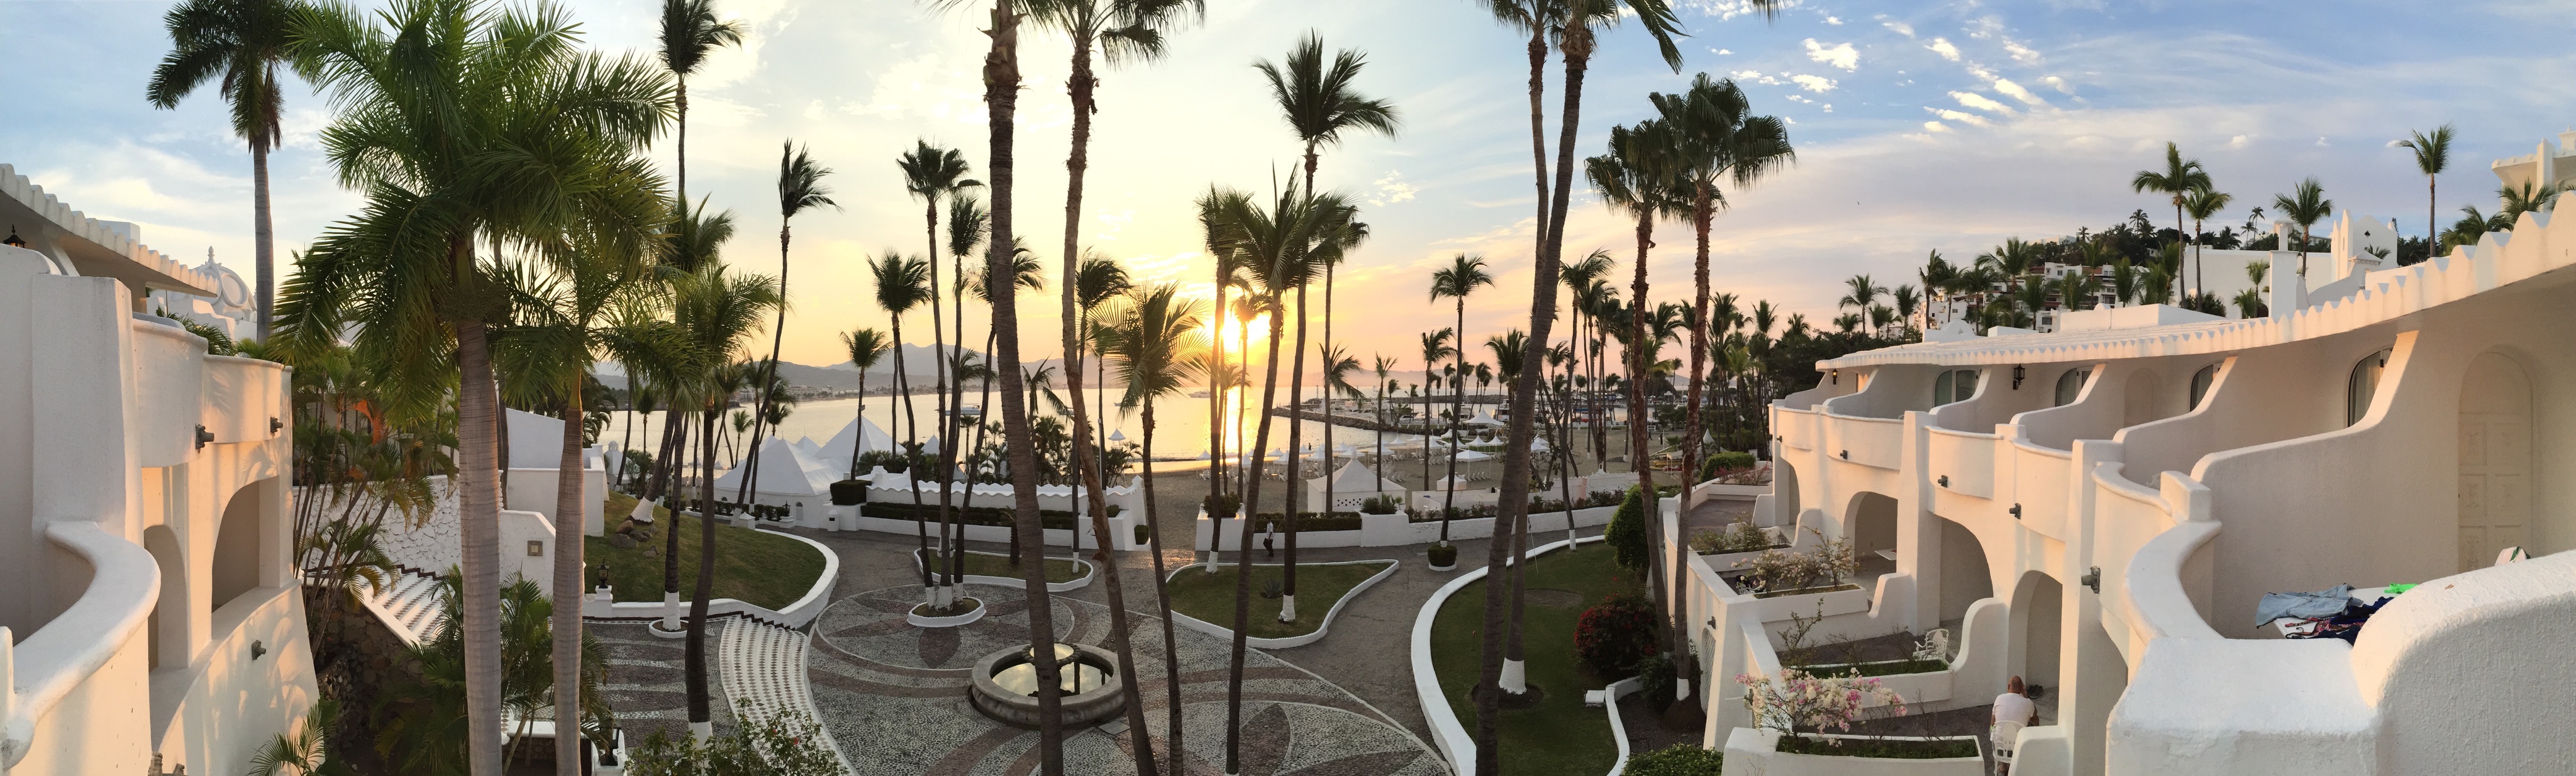
beach, ocean, sun, sunrise, summer, vacation, travel, paradise, palm, tropical, journey, holiday, traveler, tourism, trip, lifestyle, leisure, relaxing, trees, relaxation, happy, happiness, resort, mexico, estate, caribbean, exotic, getaway, destination